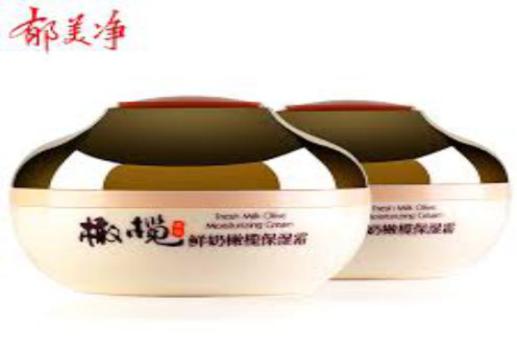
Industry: Necessities